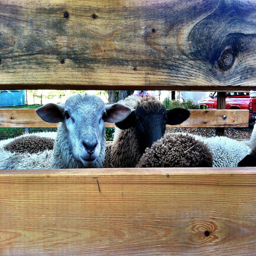
A view of a bunch of sheep standing in a pen.
a mostly white sheep looking at the camera through a fence
Black and white sheep are in a pen looking between wood slats.
some white black and brown sheep in their pen
A sheep peers between the slats of a wooden enclosure.